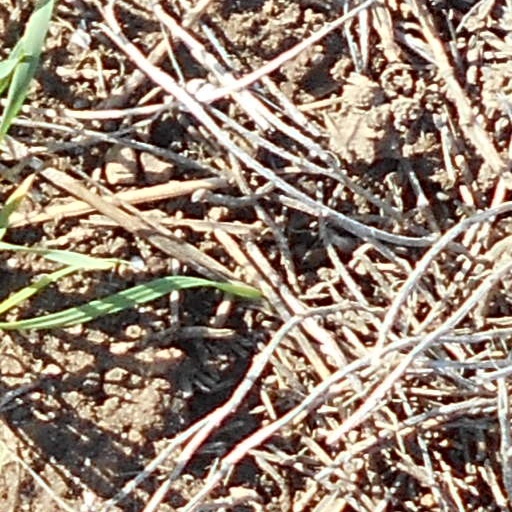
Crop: wheat